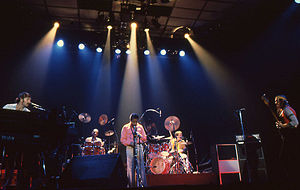
Weather Report
Weather Report live i 1980
Weather Report er et jazz-rock-fusionsband, startet i 1971 af Joe Zawinul og Wayne Shorter. Bandet har huset mange store trommeslagere, percussionister og bassister, indtil gruppen i 1986 blev opløst. Gruppen indspillede 16 plader, hvoraf Heavy Weather fra 1977 med hittet "Birdland" blev den mest populære. Der er senere udkommet 7 live indspilninger med gruppen gennem dens karriere.